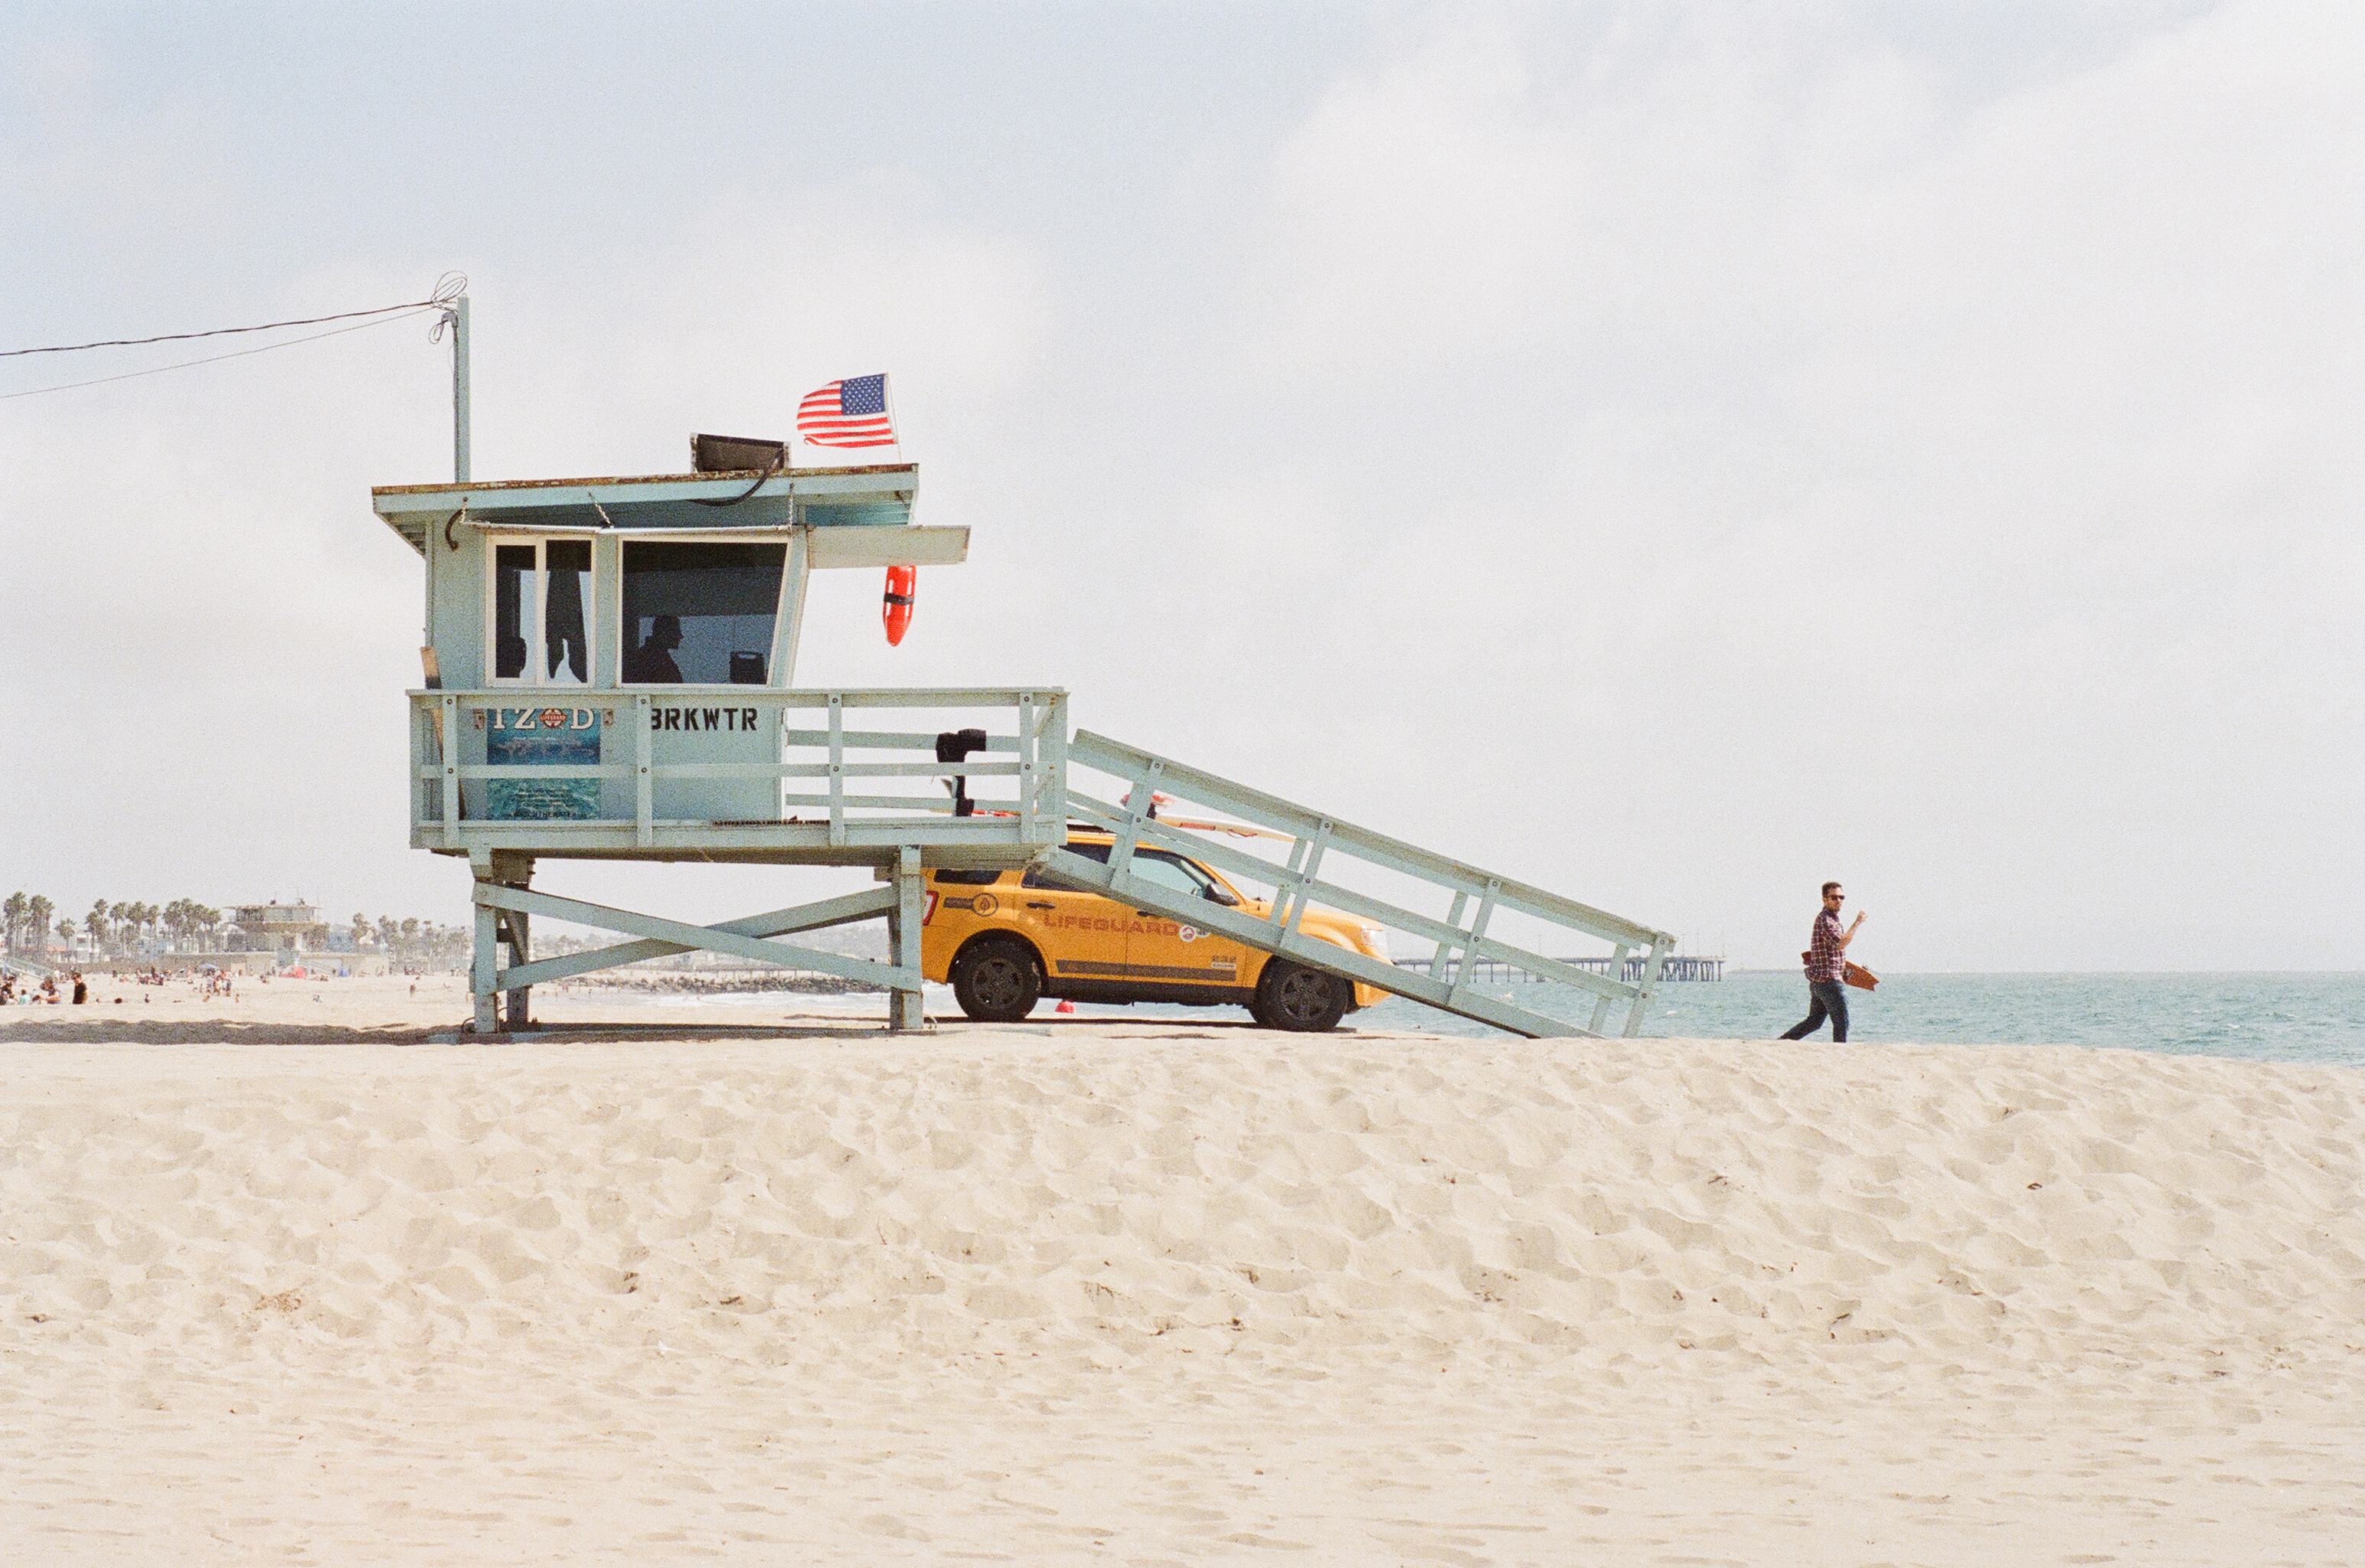
beach, sea, coast, sand, ocean, boardwalk, shore, walkway, lifeguard, vacation, vehicle, swimming, body of water, safety, supervision, supervise